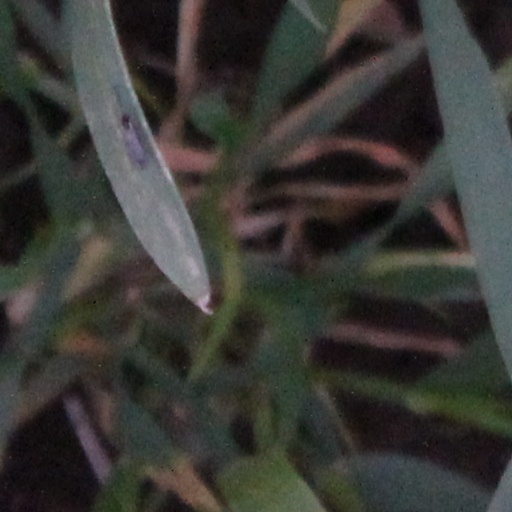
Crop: wheat